Dutch colonization of the Americas

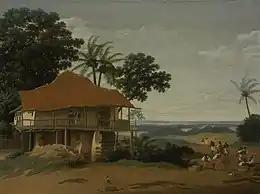
Frans Post: "Brazilian Landscape with a Worker's House", c. 1655 (Los Angeles County Museum of Art)

Beginning in 1630, the Dutch Republic gained control of a large portion of northeastern Brazil from the Portuguese. The Dutch West India Company set up their headquarters in Recife; it also exported a tradition of religious tolerance to its New World colonies, most notable to Dutch Brazil. The governor, Johan Maurits, invited artists and scientists in order to help promote migration to the new South-American colony. However, the Portuguese fought back and won a significant victory at the Second Battle of Guararapes in 1649. On 26 January 1654, the Dutch Republic surrendered and signed a capitulation returning control of all the northeastern Brazil colony to the Portuguese. After the end of the First Anglo-Dutch War in May 1654, the Dutch Republic demanded that "Nieuw Holland" (Dutch Brazil) be returned to Dutch control. Under threat of an occupation of Lisbon and a reoccupation of northeastern Brazil, the Portuguese, already involved in a war against Spain, acceded to the Dutch demand. However, the new Dutch political leader Johan de Witt deemed commerce more important than territory, and saw to it that New Holland was sold back to Portugal on August 6, 1661, through the Treaty of the Hague.